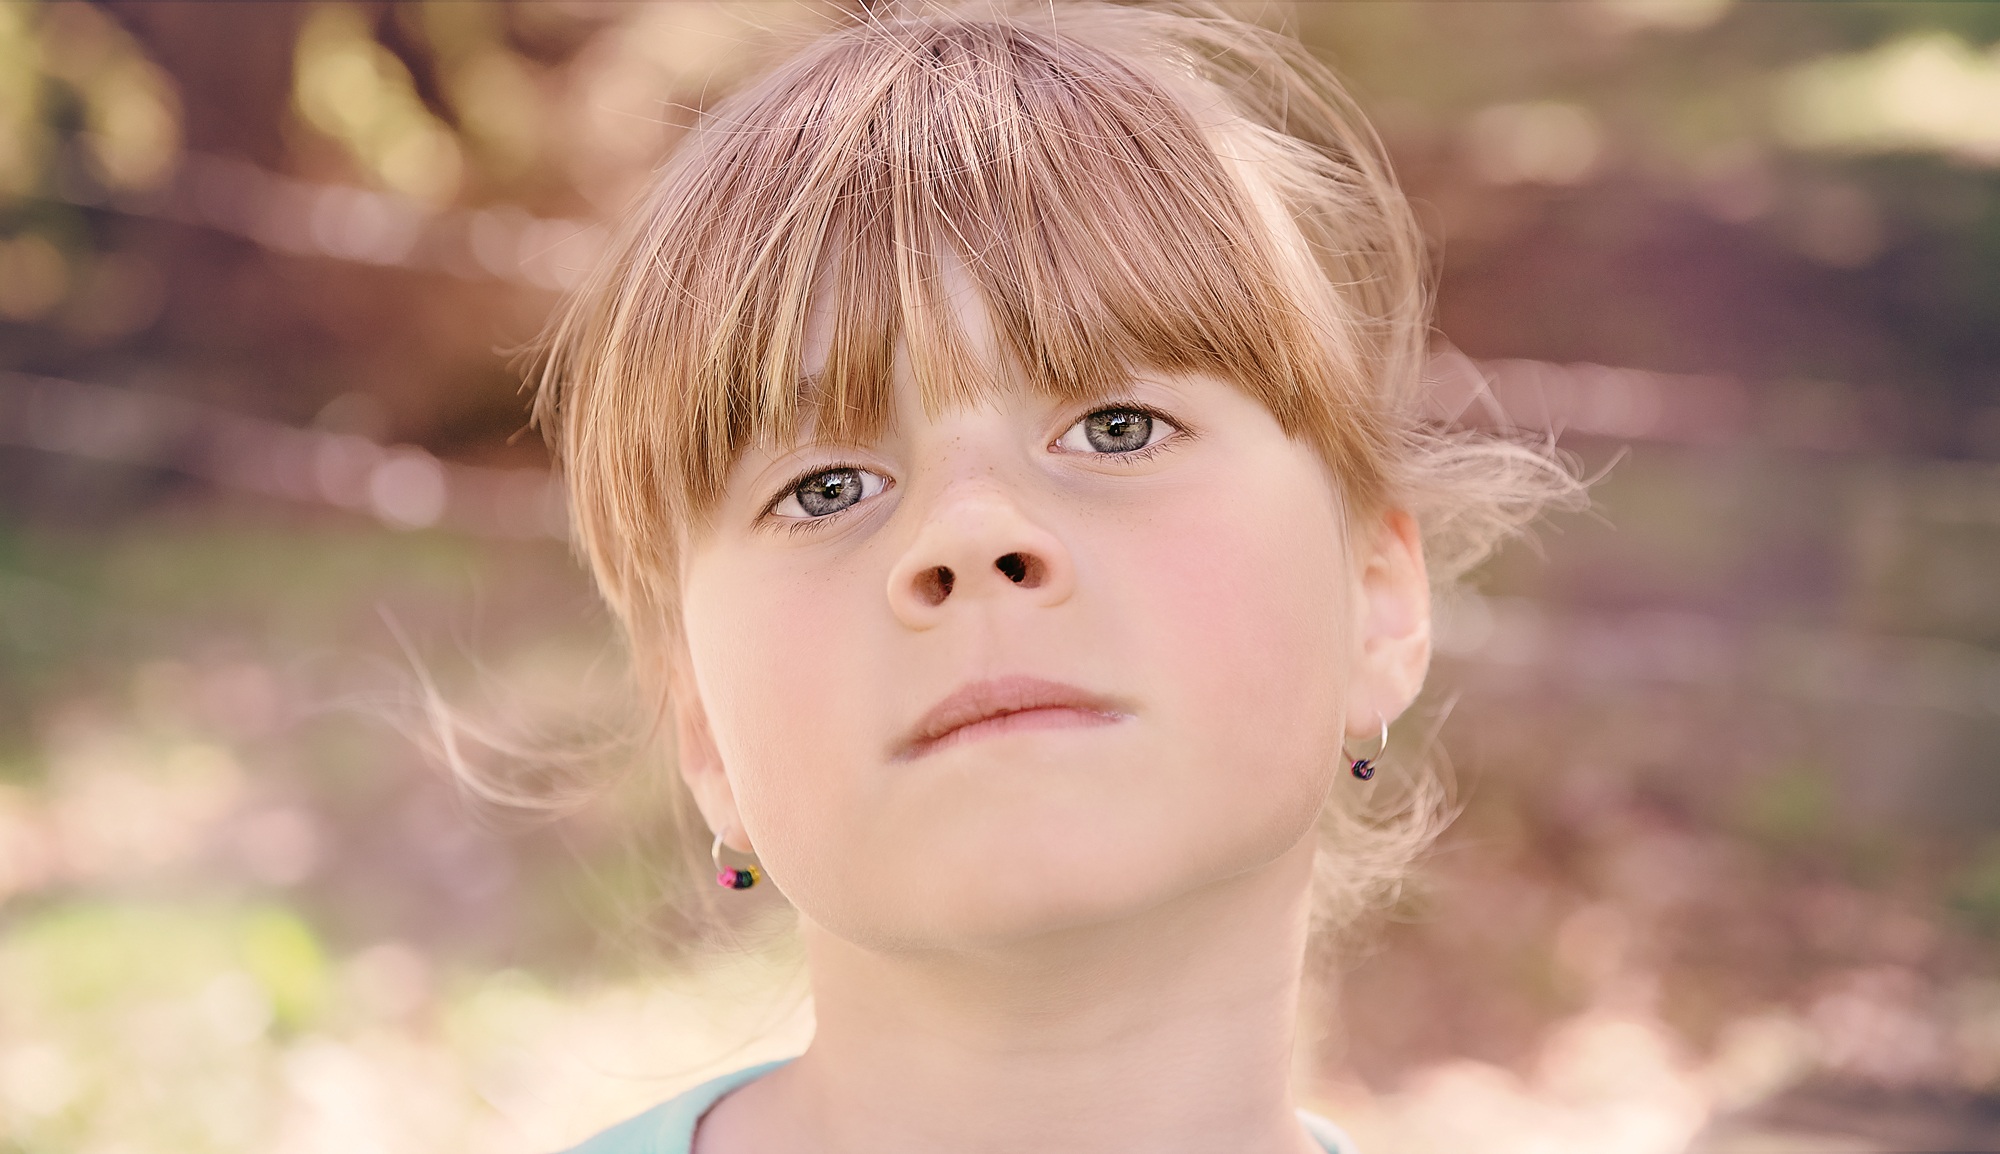
nature, person, girl, hair, photography, view, portrait, model, child, human, lady, close, facial expression, hairstyle, smile, close up, face, nose, infant, toddler, eye, head, skin, beauty, blond, out, organ, emotion, brown hair, portrait photography